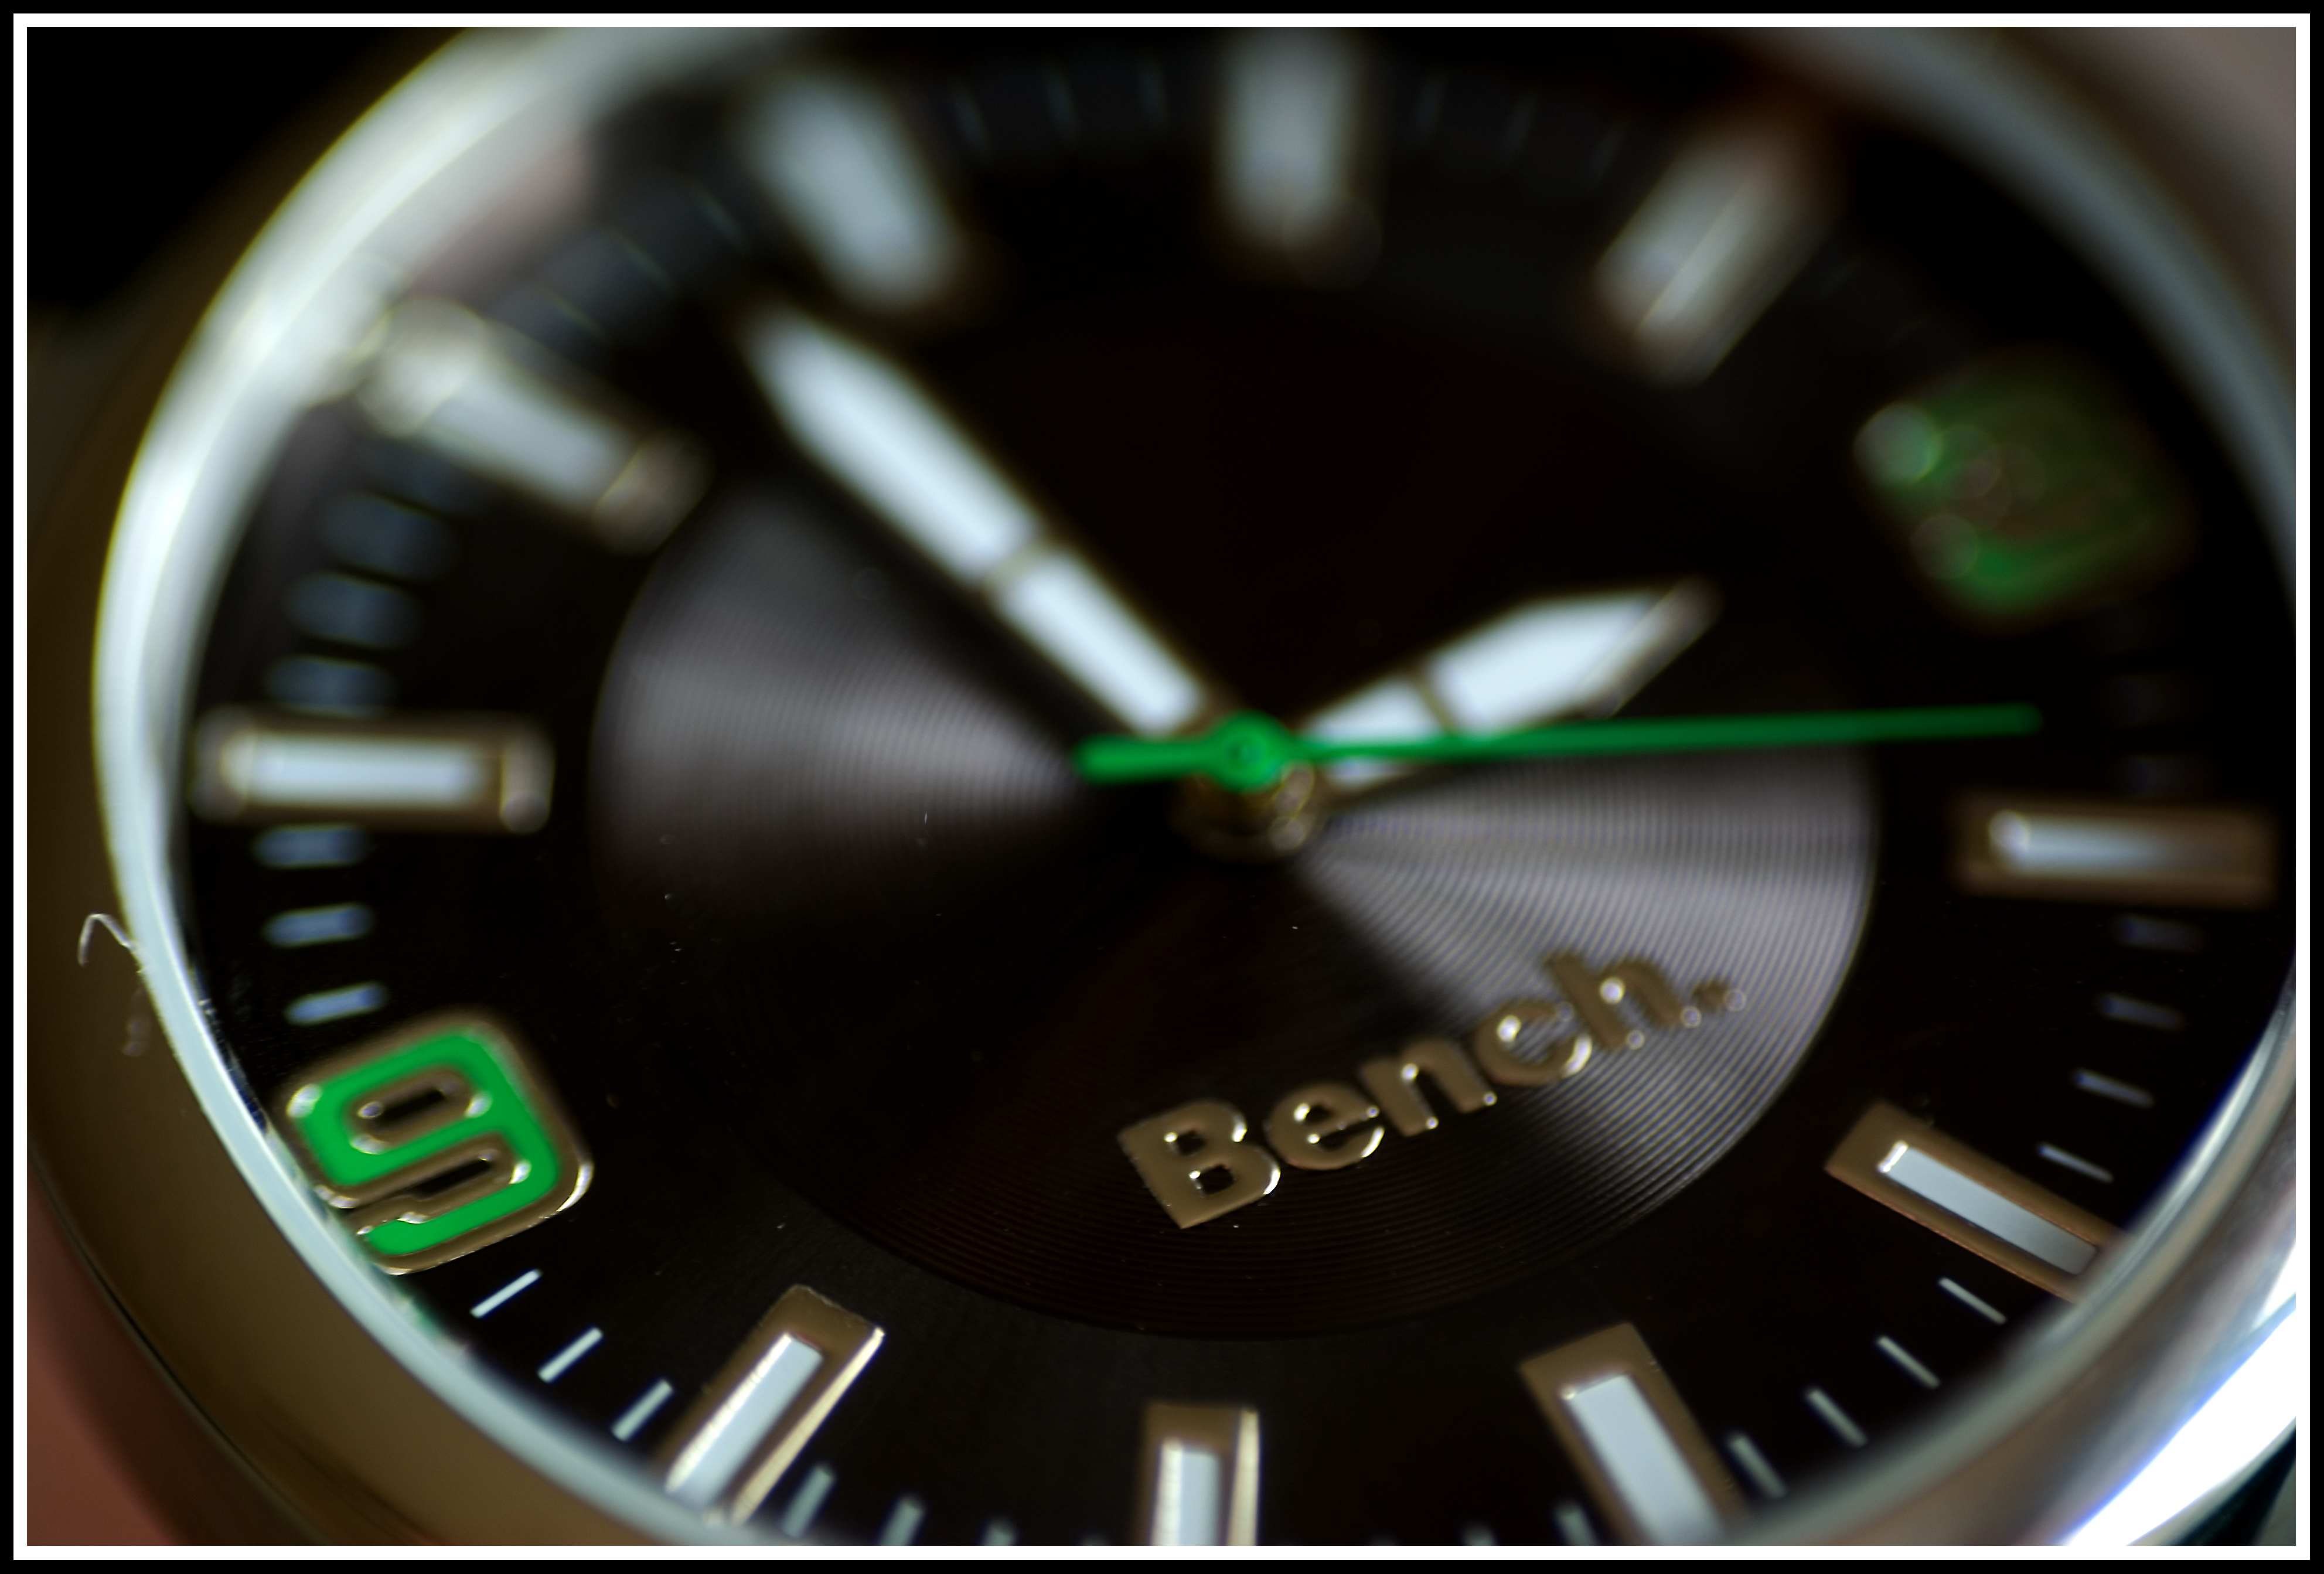
watch, hand, clock, time, color, macro, brand, keys